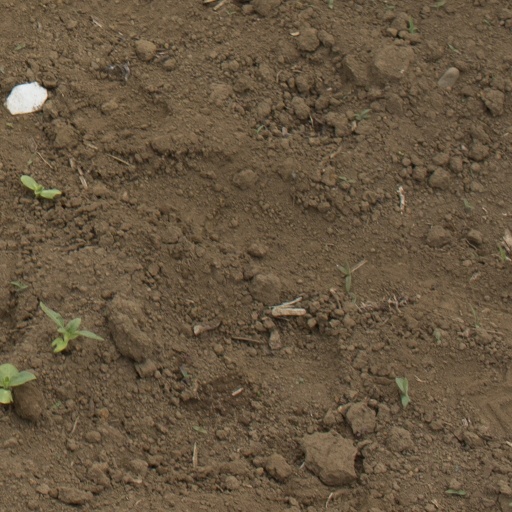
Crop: Jerusalem artichoke